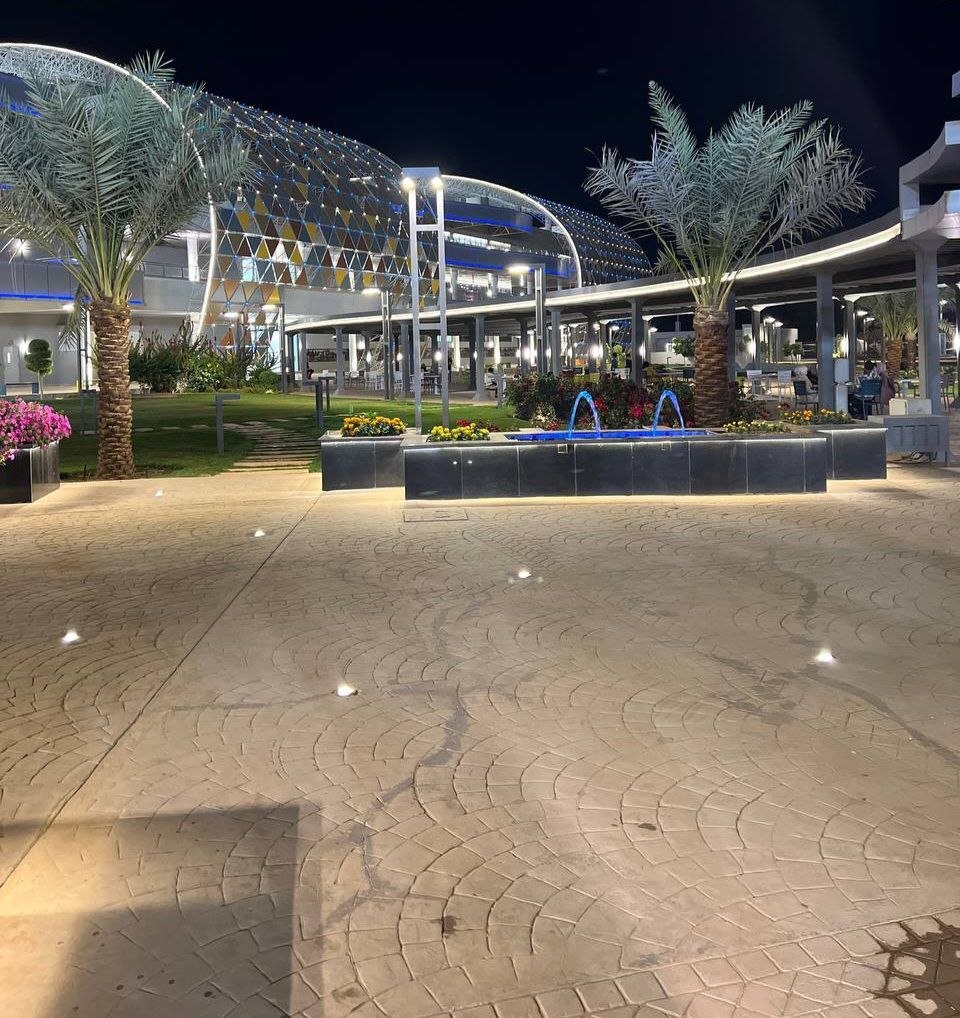
الوصف بالفصحى: مساحة عامة تتمتع بإضاءة ليلية  ونافرة مياه صغيرة
الوصف بالعامية السودانية: ساحة عامة ومنورة بالليل فيها نافورة
التصنيف: Urban & City Life